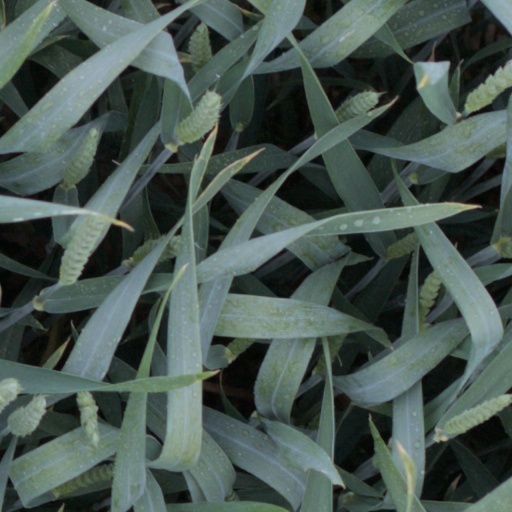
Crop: wheat